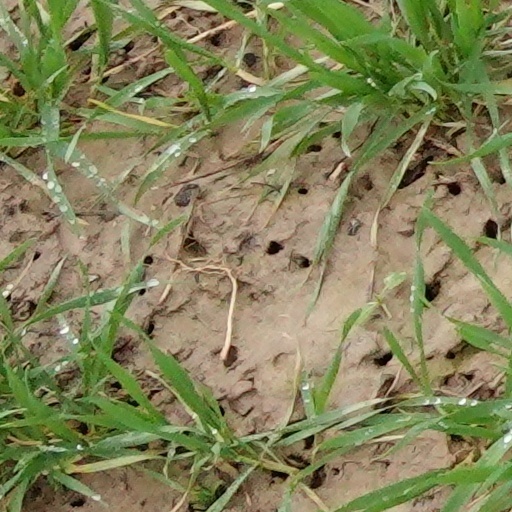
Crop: wheat